Louise Chéruit

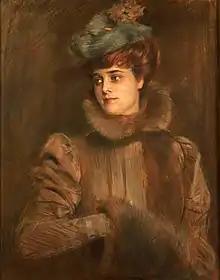
"Portrait de Madame Chéruit",by Paul César Helleu, 1898

Louise Chéruit ( Lemaire; 1866–1955), also known as Madame Chéruit and often erroneously called Madeleine Chéruit, was a French fashion designer. She was among the foremost couturiers of her generation, and one of the first women to control a major French fashion house. Her salon operated at Place Vendôme in Paris under the name Chéruit from 1906 to 1935. She is best remembered today as the subject of a number of portraits by Paul César Helleu (with whom she conducted an affair before opening her couture house) and for the appearance of her name in two celebrated works of literature, Marcel Proust's "Remembrance of Things Past" (1910) and Evelyn Waugh's "Vile Bodies" (1930). Her name is also frequently associated with the fashion photography of Edward Steichen, whose favorite model, Marion Morehouse, often wore gowns from the house of Chéruit for "Vogue" magazine in the 1920s. One particular Steichen image has become iconic – Morehouse in a jet-beaded black net Chéruit dress, first published in 1927.